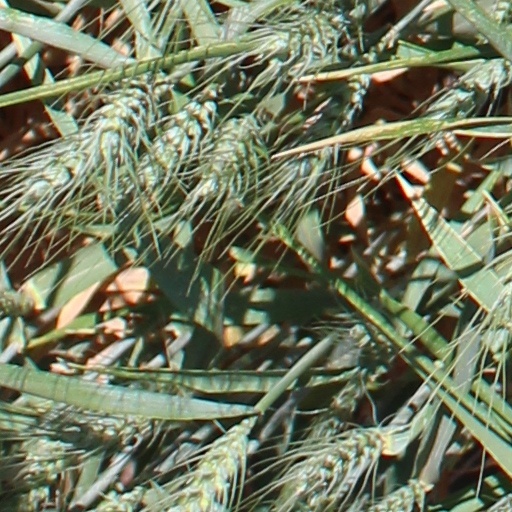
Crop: wheat